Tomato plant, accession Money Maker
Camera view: horizontal (90 deg, fisheye); turntable rotation: 180 degrees
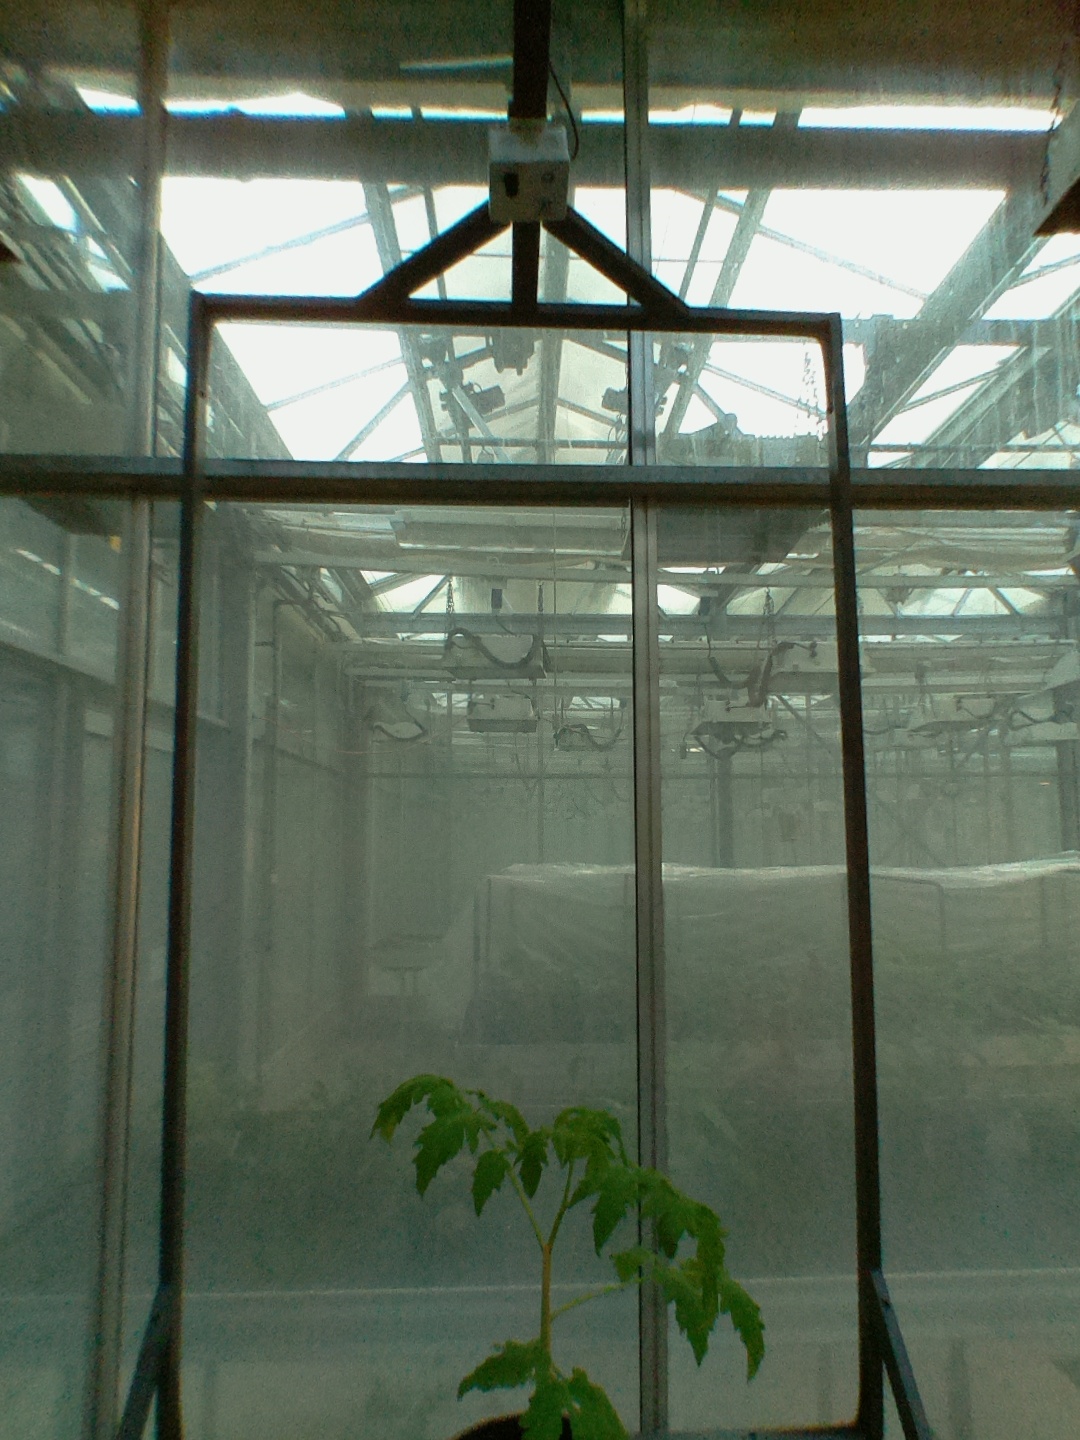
BBCH growth stage 13: 6 of true leaves visible